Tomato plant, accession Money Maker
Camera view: tilt-top (135 deg); turntable rotation: 330 degrees
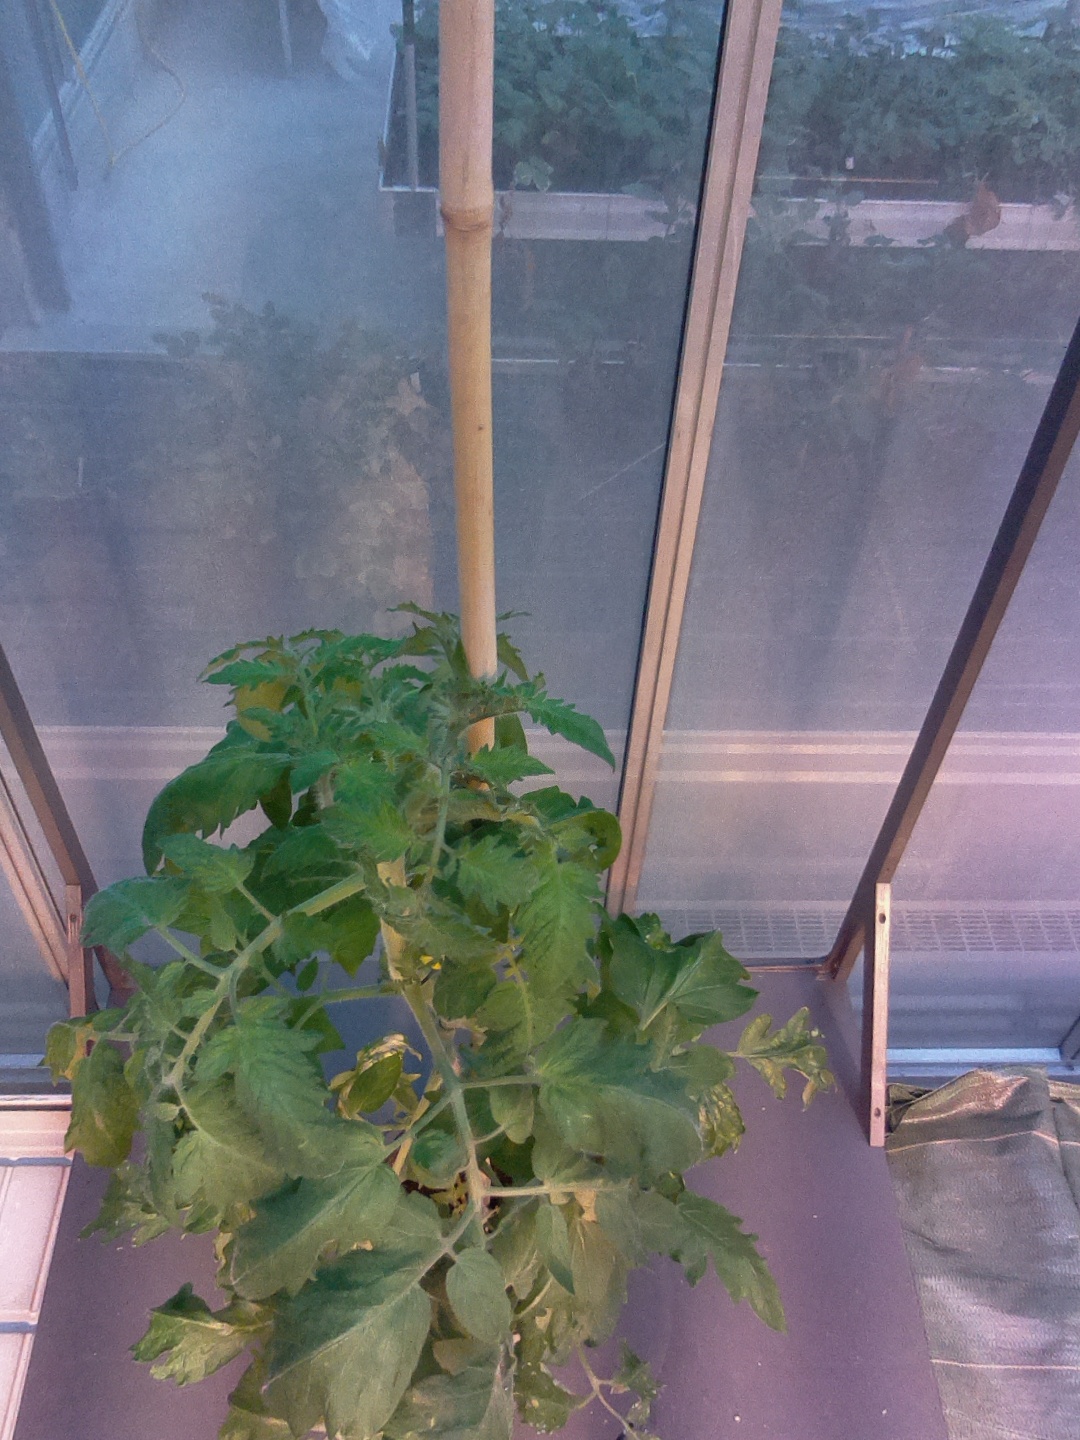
BBCH growth stage 69: End of flowering, 90%-100% of flowers open, more petals falling